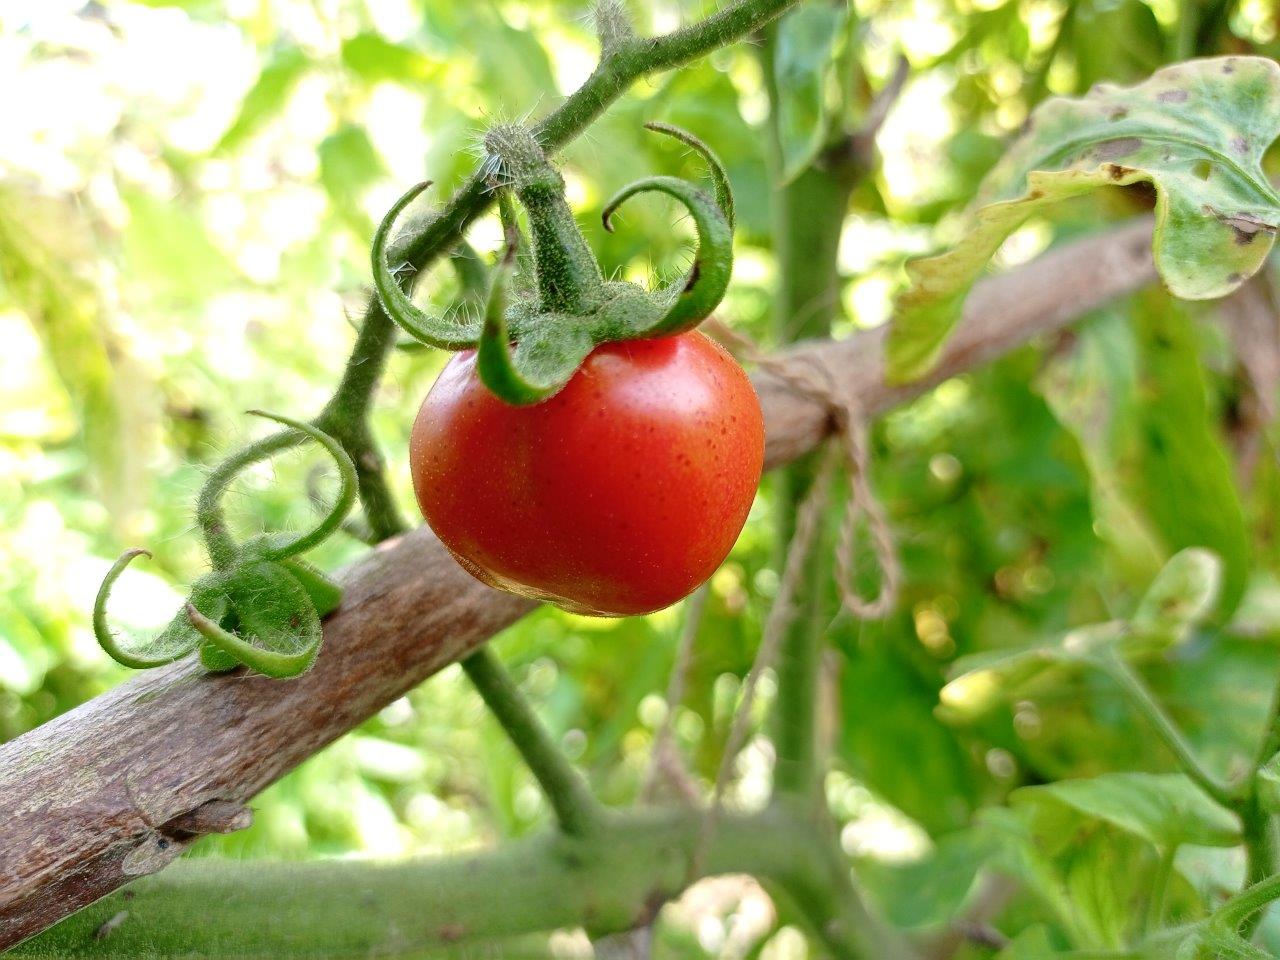
Maturity: Mature